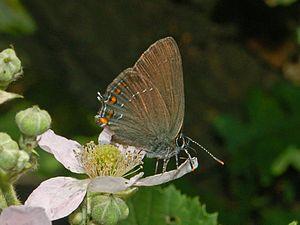
La Thècle de l'yeuse est une espèce de lépidoptères de la famille des Lycaenidae et de la sous-famille des Theclinae.